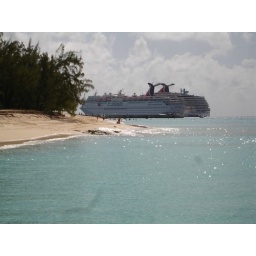
Carnival Cruise ships Elation and Legend at newly constructed cruise ship pier in the Turks and Caicos Islands in January 2007